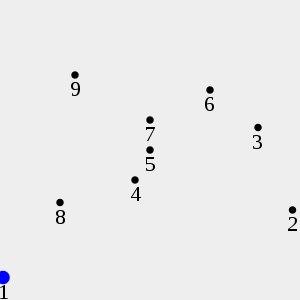
En informatique, et en géométrie algorithmique, le parcours de Graham est un algorithme pour le calcul de l'enveloppe convexe d'un ensemble de points dans le plan. Son principal intérêt est sa complexité algorithmique en O(n log n) où n est le nombre de points. Cet algorithme doit son nom à Ronald Graham, qui a publié l'algorithme original en 1972.